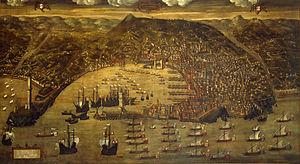
Gênes est une ville italienne, située sur la mer de Ligurie, précisément sur les rives du golfe de Gênes, capitale de la Ligurie. Il s'agit de l'un des principaux ports italiens et de l'un des plus grands ports de la mer Méditerranée. En 2017, elle compte 580 112 habitants et 846 363 au sein de son agglomération. Sa zone urbaine compte environ 1 540 000 habitants.